2014 Euromaidan regional state administration occupations

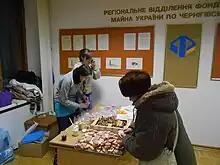

Occupiers later relinquished control of the buildings, to meet the terms of a legal amnesty for Euromaidan protesters that came into effect on 17 February, as directed by the government of Ukraine. The day after the amnesty came into effect, protesters seized control of the buildings they had previously vacated in response to a crackdown on demonstrations on the Maidan Nezalezhnosti in Kyiv by the Berkut special police force.